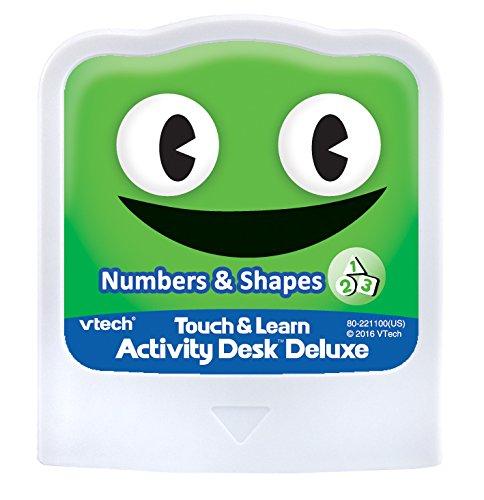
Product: VTech Touch and Learn Activity Desk Deluxe Expansion Pack - Numbers and Shapes
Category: Toys & Games | Kids' Electronics | Electronic Learning Toys
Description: Add to the fun and learning of the Touch and Learn Activity Desk Deluxe; expansion cards for the Touch and Learn Activity Desk Deluxe.
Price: $14.54
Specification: ProductDimensions:0.3x2.3x2inches|ItemWeight:7ounces|ShippingWeight:12.8ounces(Viewshippingratesandpolicies)|DomesticShipping:ItemcanbeshippedwithinU.S.|InternationalShipping:ThisitemcanbeshippedtoselectcountriesoutsideoftheU.S.LearnMore|ASIN:B01CIHHWE4|Itemmodelnumber:80-221100|Manufacturerrecommendedage:24months-4years